2010 ICC Awards

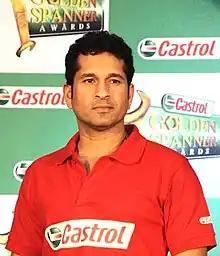
2010 Cricketer of the Year Sachin Tendulkar.

The 2010 ICC Awards were held on 6 October 2010 in Bangalore, India in association with the Federation of International Cricketers' Associations (FICA).